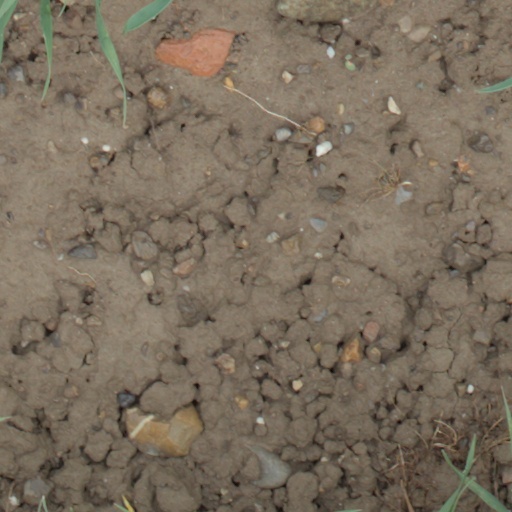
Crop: wheat